Nepenthes northiana

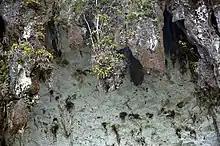
"Nepenthes northiana" growing in large clumps on the limestone cliffs of Bau

The leaves of this species are chartaceous and sessile to sub-petiolate. The lamina is oblong-obovate in shape and up to 40 cm long by 10 cm wide. It has an acute apex and is gradually attenuate towards the base. The base is semi-amplexicaul and decurrent into a pair of wings. Up to 4 longitudinal veins are present on either side of the midrib. Pinnate veins are indistinct. Between 30 and 60 nectar glands are present on the lower surface of the lamina. Tendrils are up to 100 cm long.